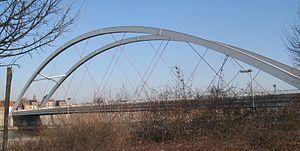
Le pont de Milsaucy vu de la rive droite du Canal Albert en mars 2010 Auteur: Les Meloures
Cette liste de ponts de Belgique a pour vocation de présenter une liste de ponts remarquables de Belgique, tant par leurs caractéristiques dimensionnelles, que par leur intérêt architectural ou historique.
Le pont de Milsaucy est un des ponts franchissant le canal Albert. Il relie le boulevard Albert Ier à l'île Monsin.